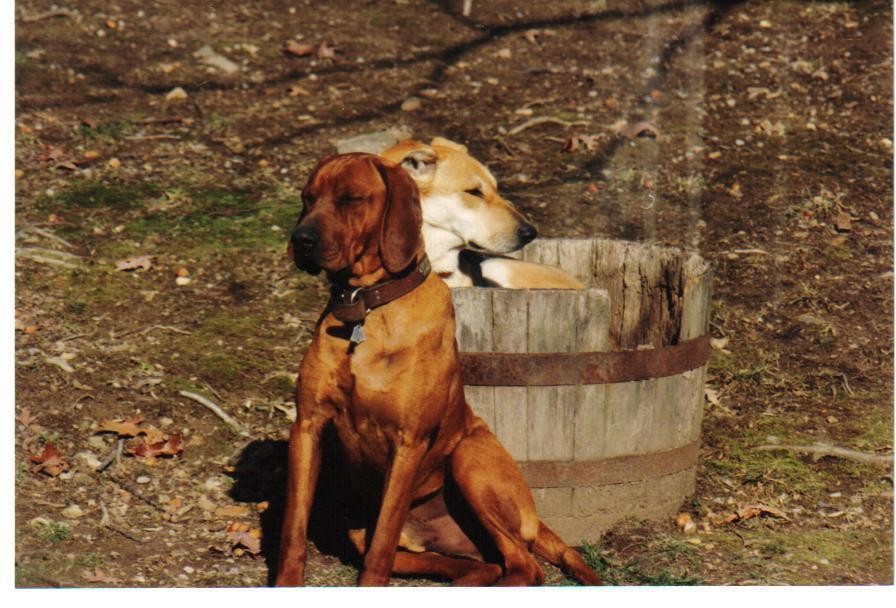
redbone